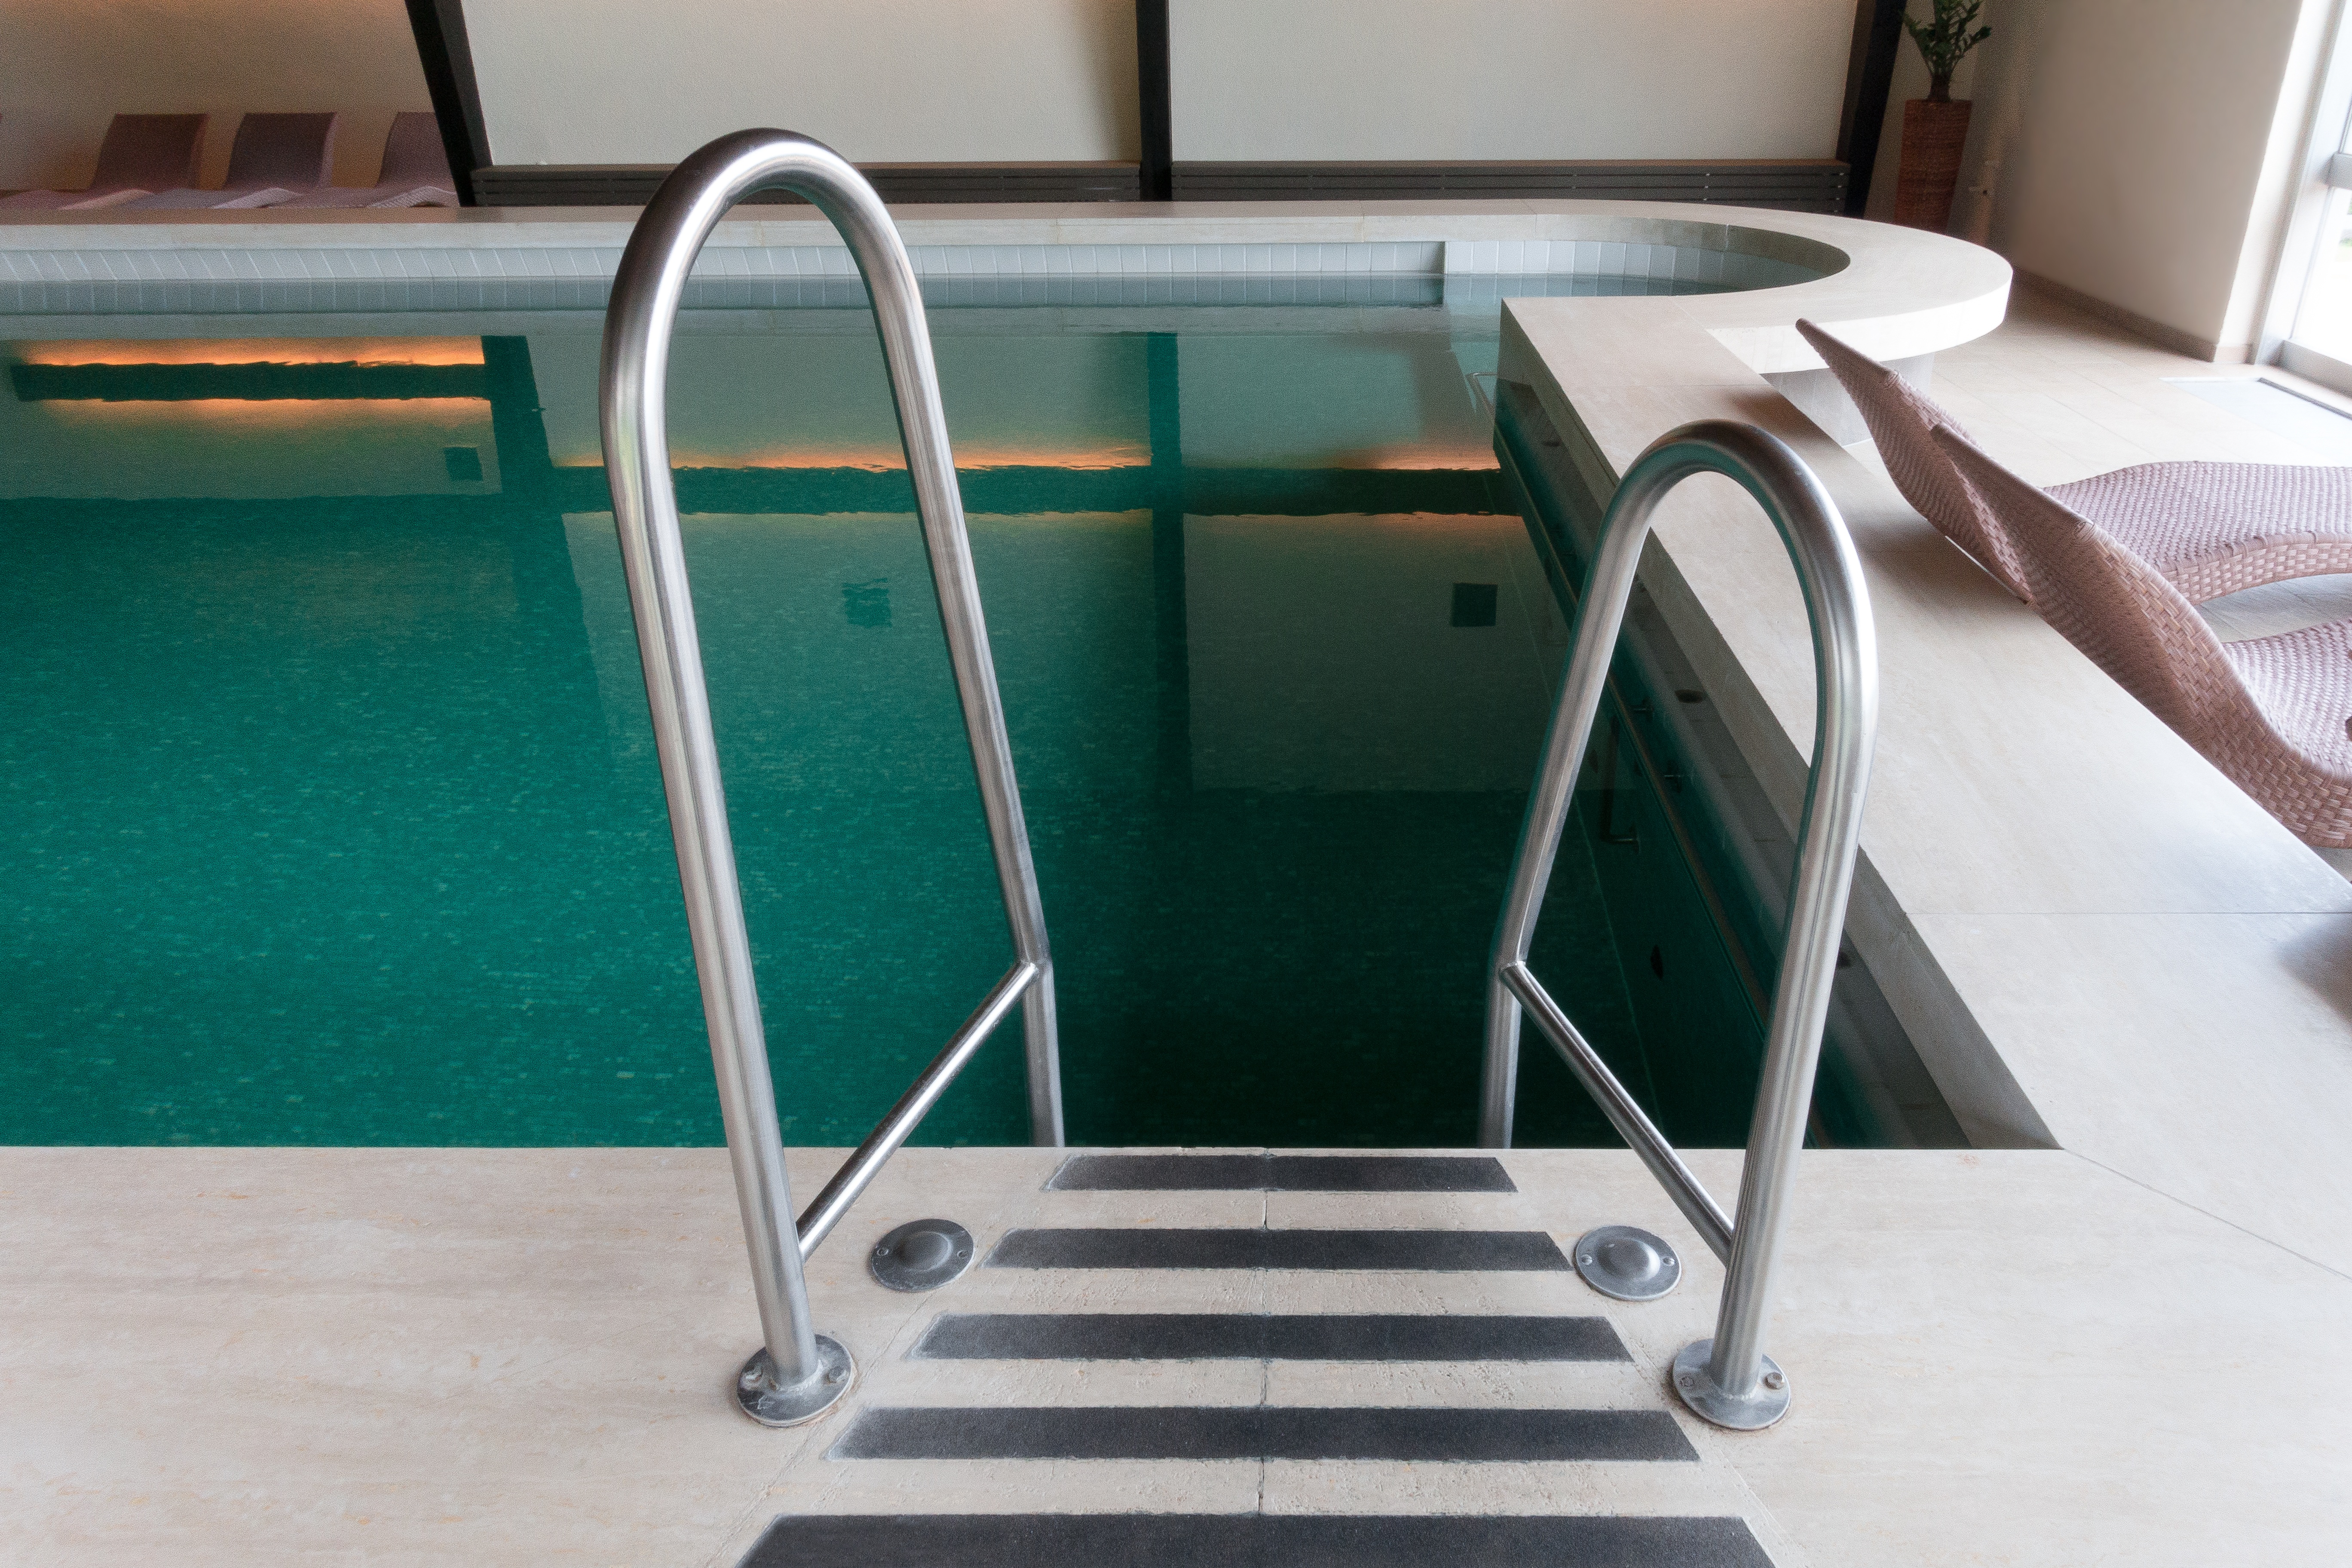
table, water, floor, glass, pool, swim, vehicle, swimming pool, shelf, furniture, room, leisure, handrail, turquoise, hotel, bad, entry